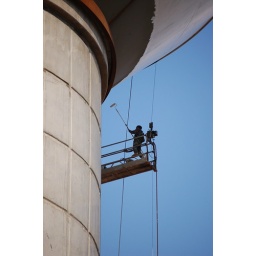
I couldn't imagine painting an entire water tower by roller!